Balm of Gilead

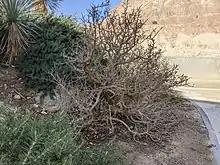
"Commiphora gileadensis", identified by some as the ancient balm of Gilead, in the Botanical gardens of Kibutz Ein-Gedi

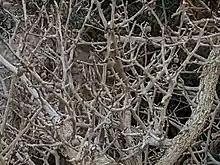
Branches and fruit of a "Commiphora gileadensis" shrub

In the Bible, balsam is designated by various names: ("bosem"), ("bessem"), ("tẓawree"), נָטָף ("nawt-off"), which all differ from the terms used in rabbinic literature.